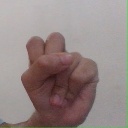
अक्षर: स